Youngstown, Ohio

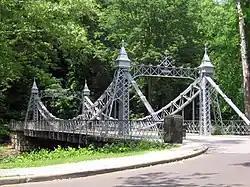
Mill Creek Park's "Cinderella" suspension bridge

Endowed with large deposits of coal and iron as well as "old growth" hardwood forests needed to produce charcoal, the Youngstown area developed a thriving steel industry, starting with the area's blast furnace in 1803 by James and Daniel Heaton. By the mid-19th century, Youngstown was the site of several iron industrial plants, and because of easy rail connections to adjacent states, the iron industry continued to expand in the 1890s despite the depletion of local natural resources. At the turn of the 20th century, local industrialists began to convert to steel manufacturing, amid a wave of industrial consolidations that placed much of the Mahoning Valley's industry in the hands of national corporations.